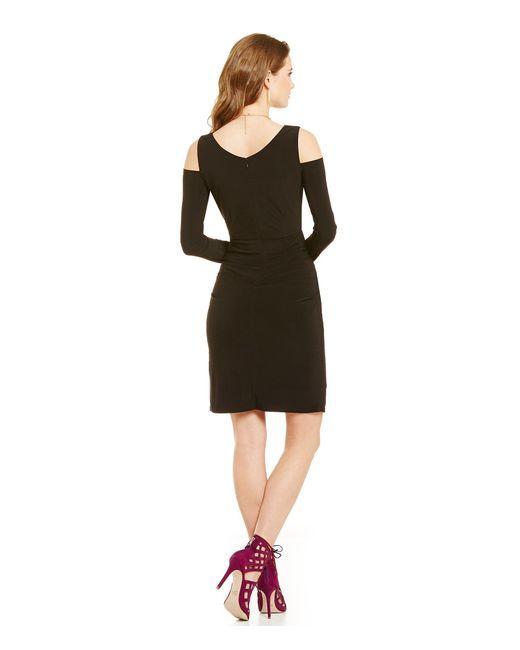
schlichtes schwarzes Etuikleid mit kalter Schulter, Länge über dem Knie, lange Ärmel